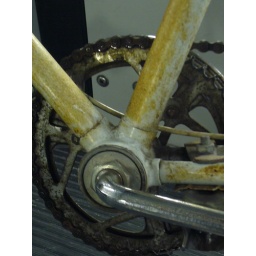
Saw this old bike on the train one night. Looks like it's been around the block a few times.